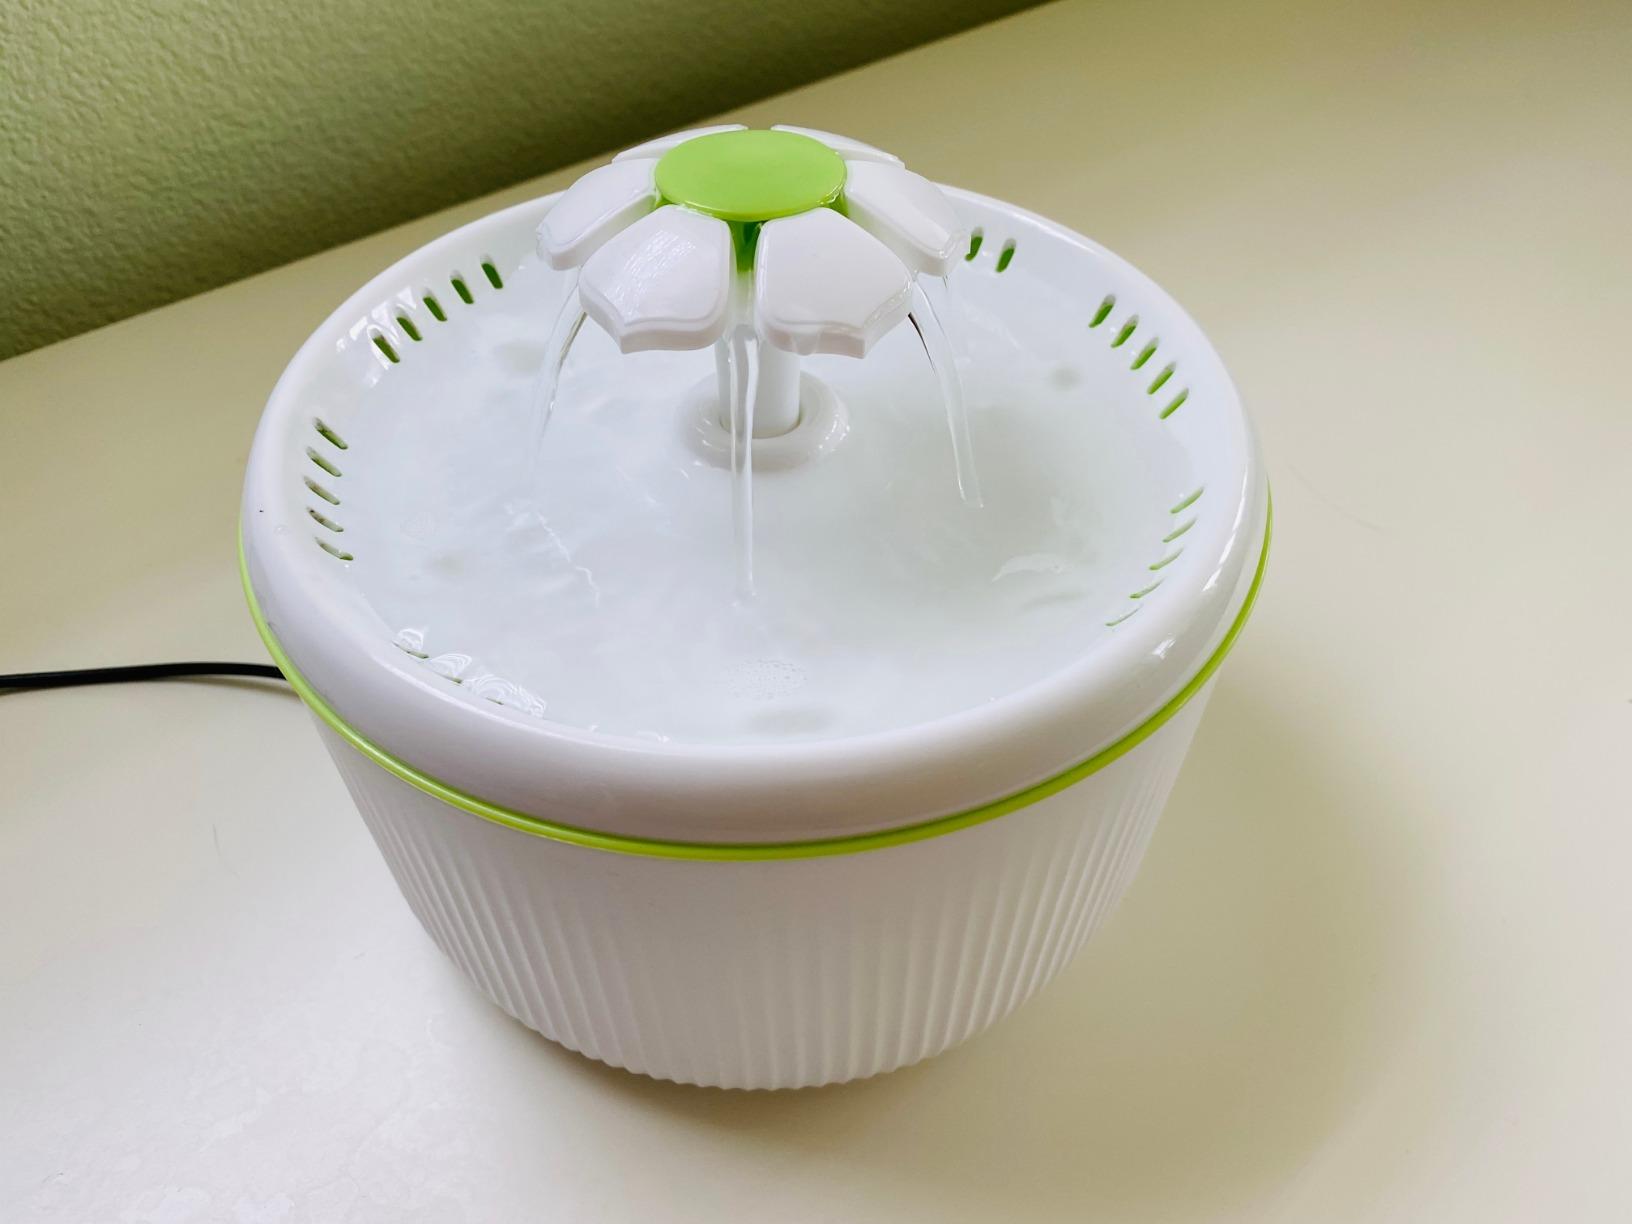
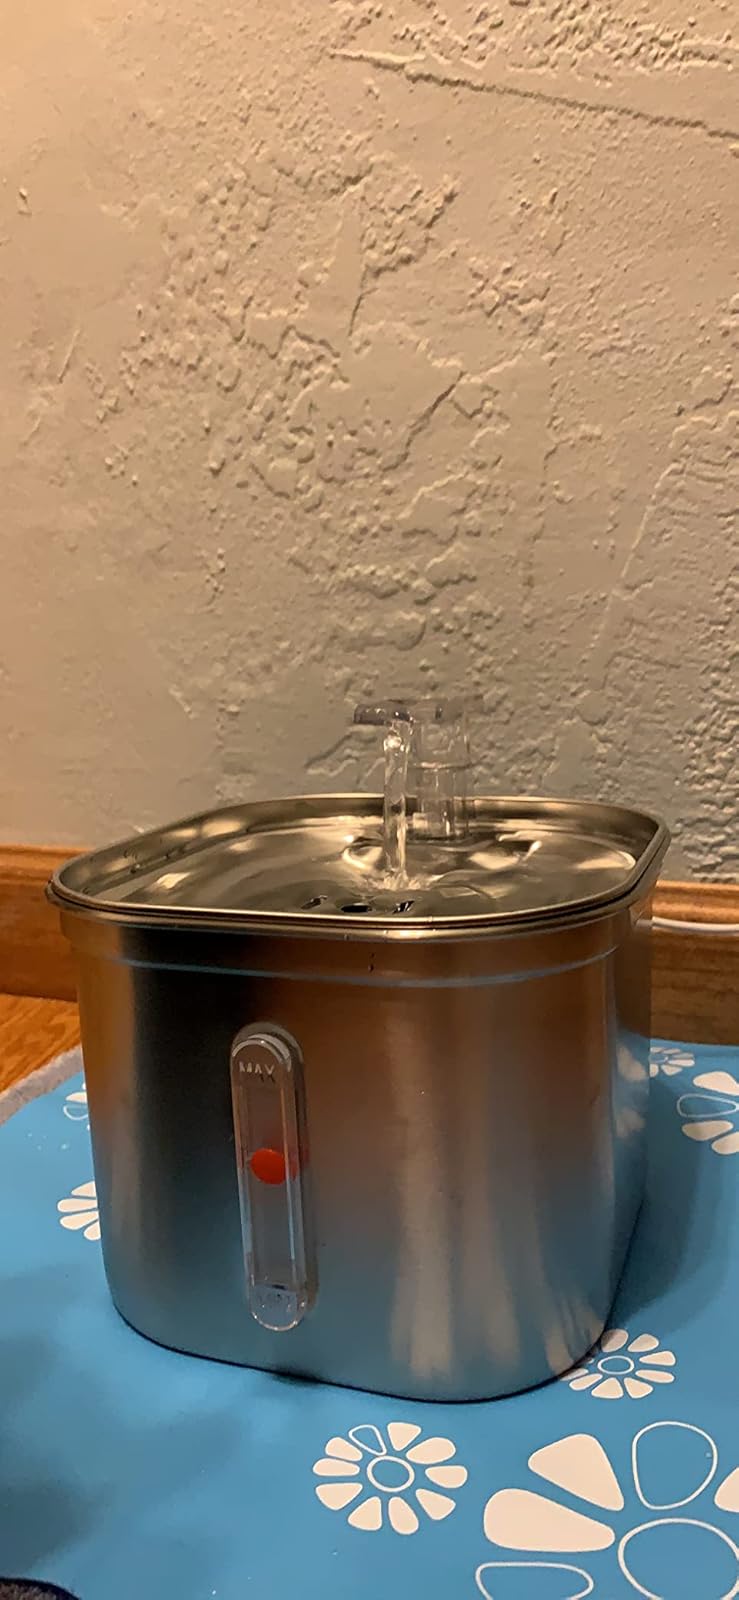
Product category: items_bowl
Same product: no